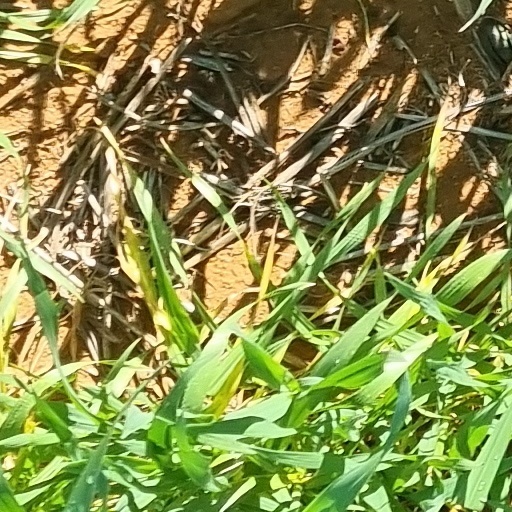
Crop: wheat